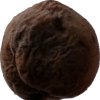
Label: peach